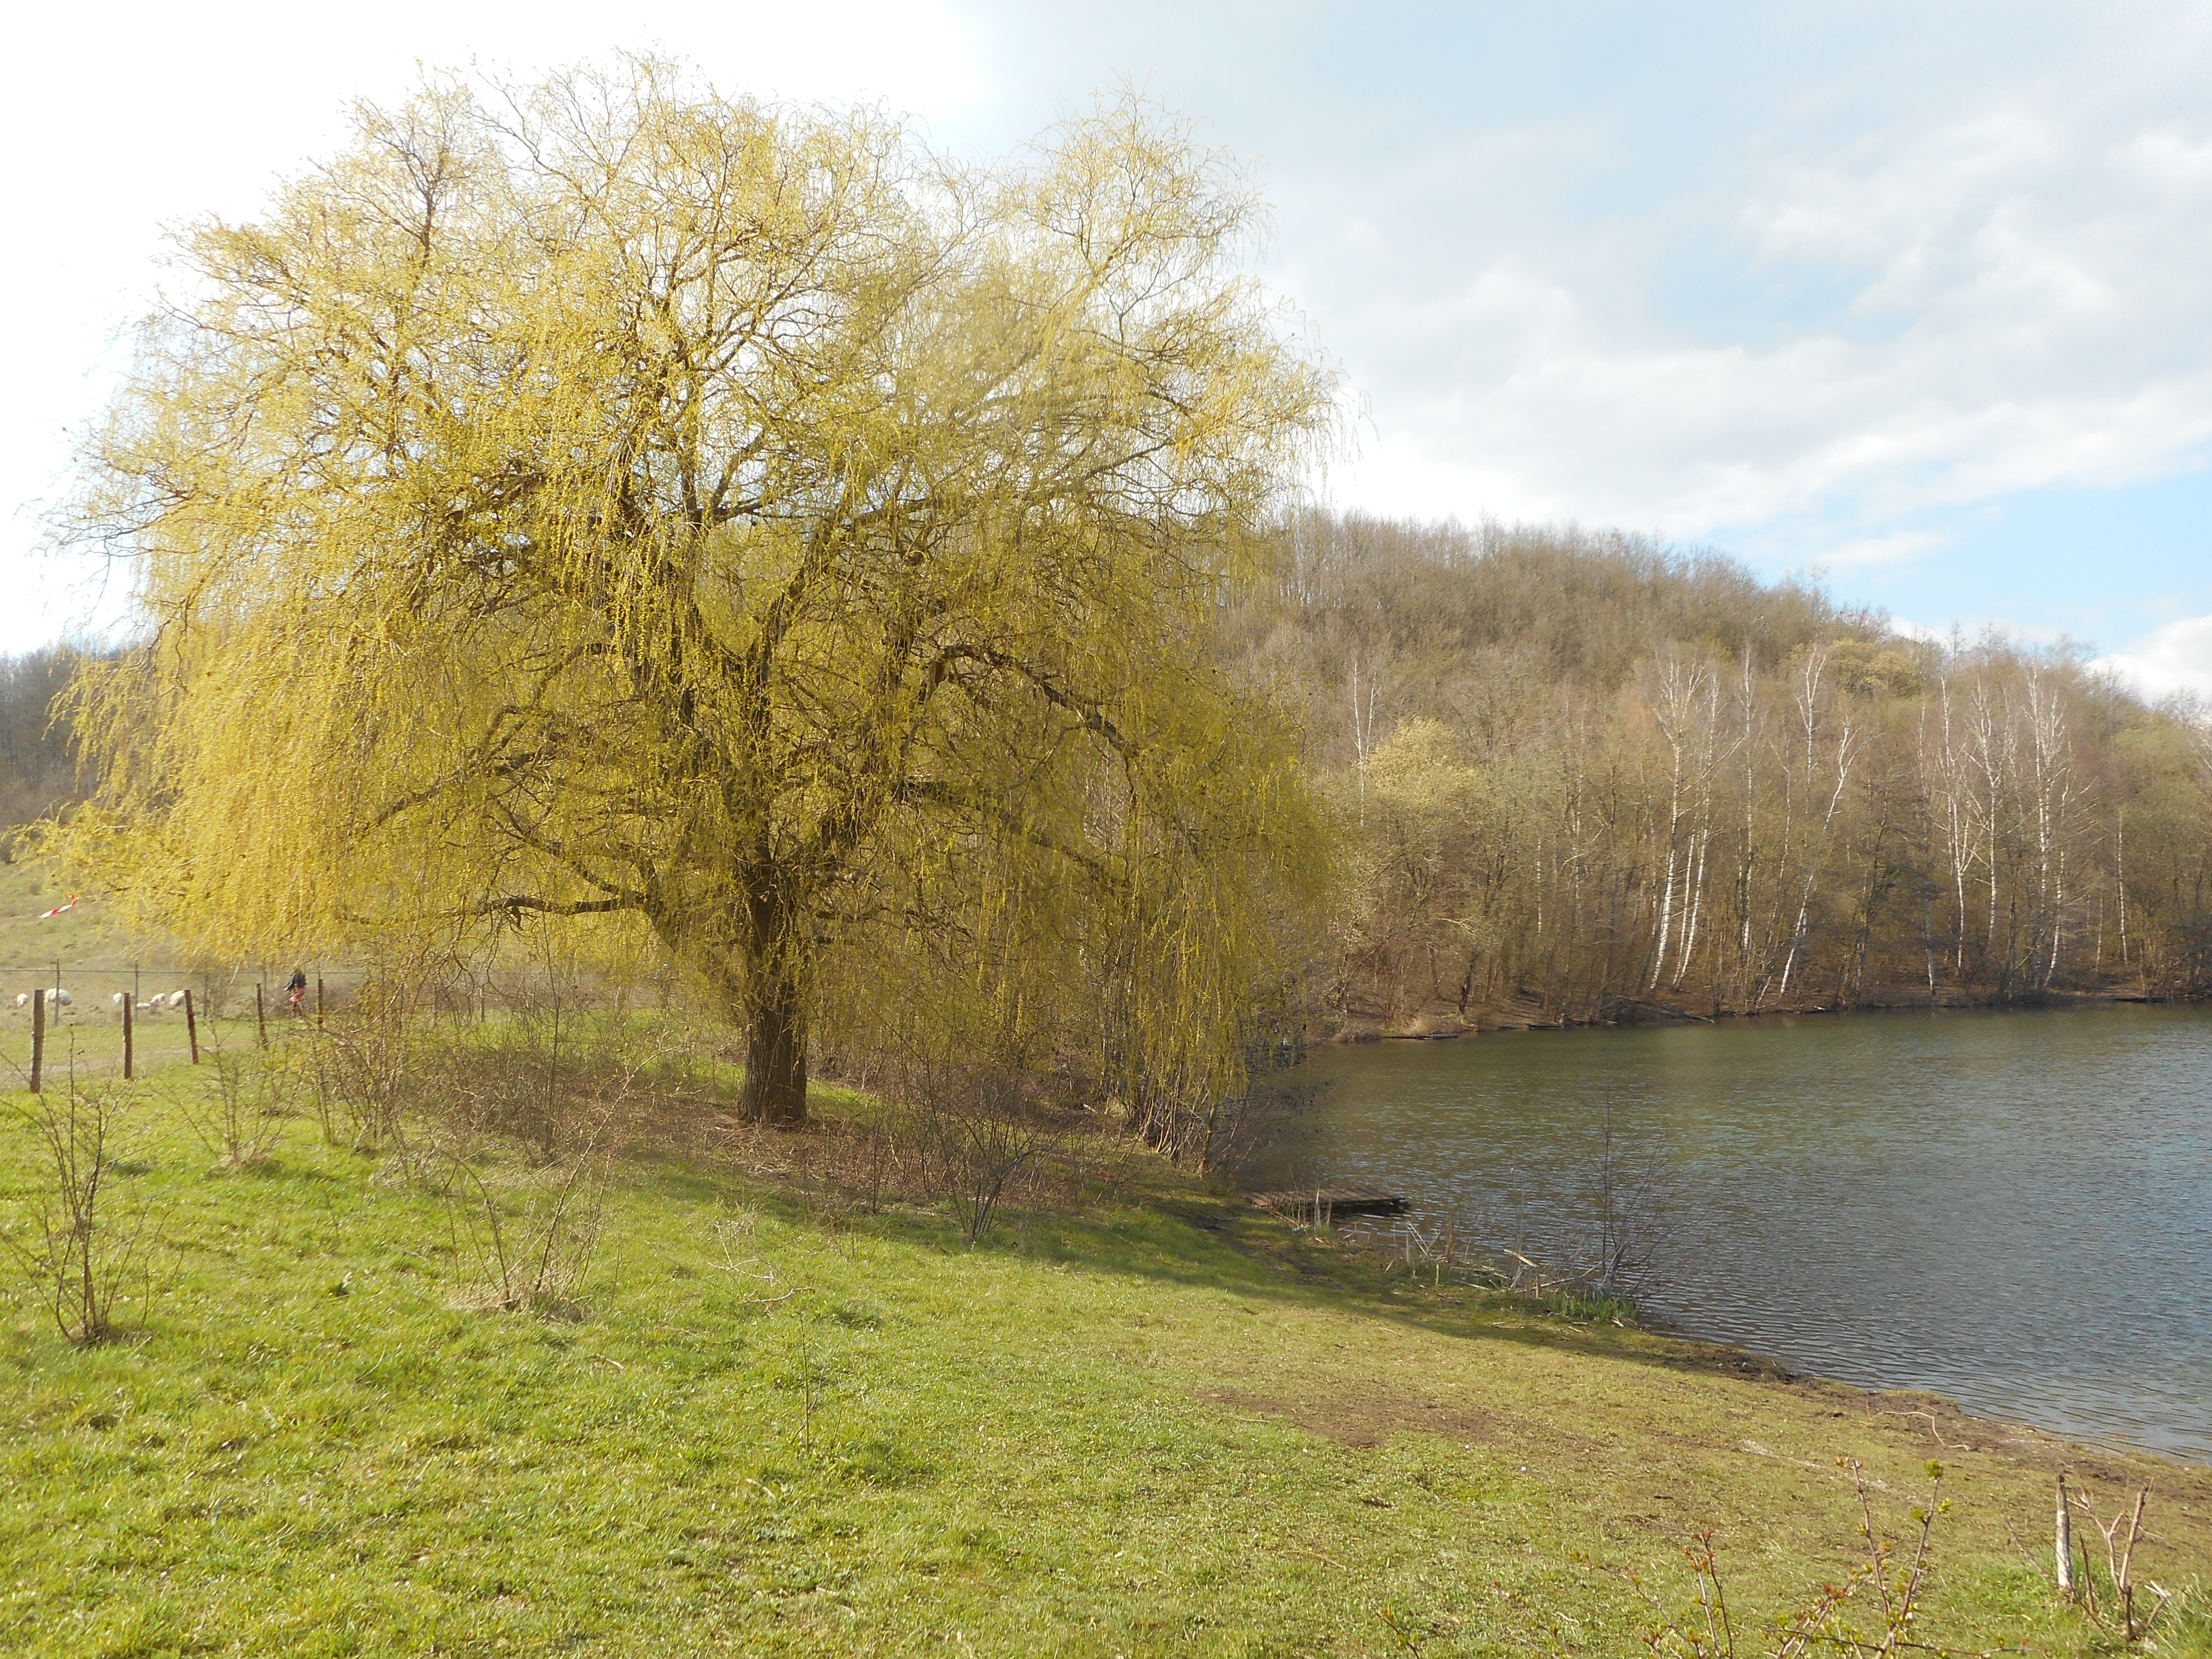
landscape, tree, water, nature, forest, plant, meadow, lake, river, pond, spring, pasture, autumn, park, reservoir, waterway, trees, woodland, more, woody plant